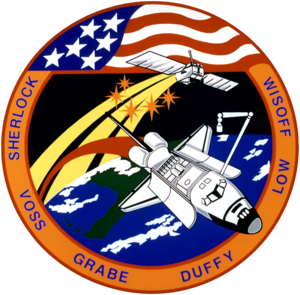
STS-51
STS-57
STS-51 var rumfærgen Discovery 17. rumfærge-mission. Den blev opsendt d. 12. september 1993 og vendte tilbage den 22. september 1993.